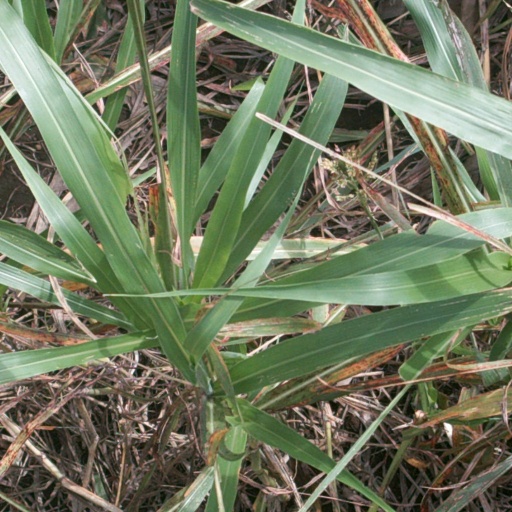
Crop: sorghum